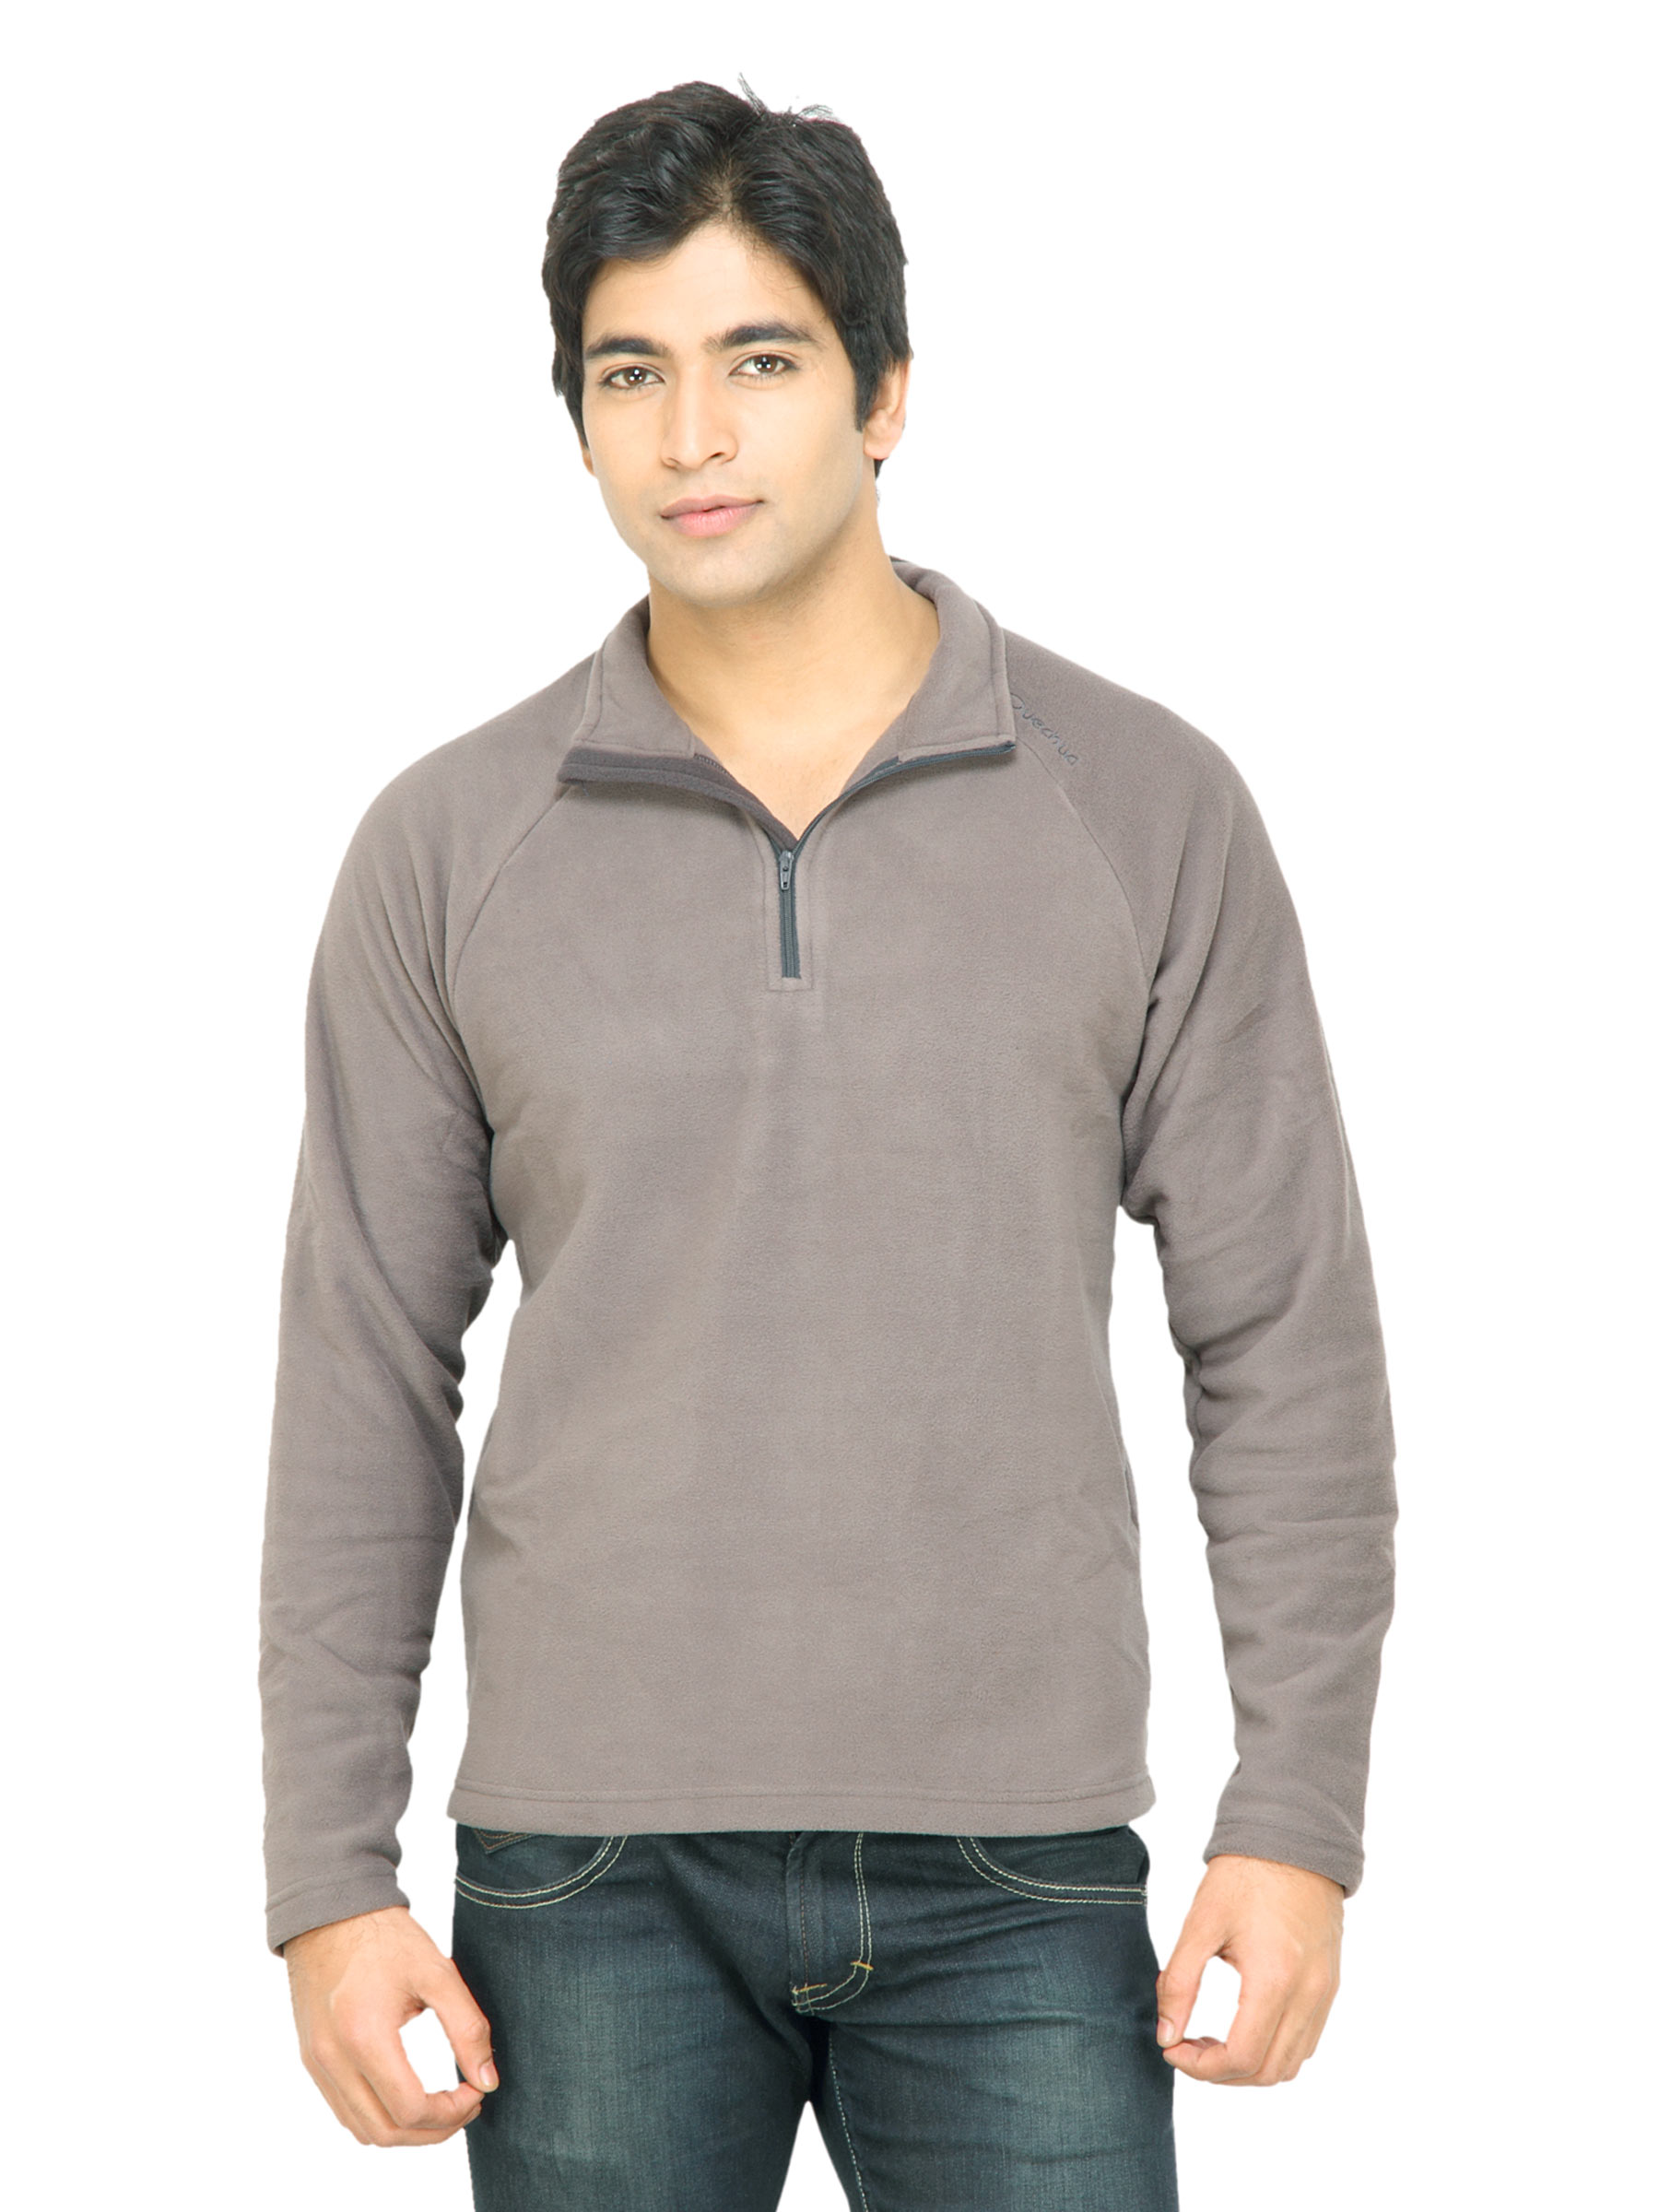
Quechua Men Warm Fleece Grey Sweatshirt
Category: Apparel / Topwear / Sweatshirts
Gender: Men
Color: Grey
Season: Fall 2011
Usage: Casual